Eugeniu Voinescu

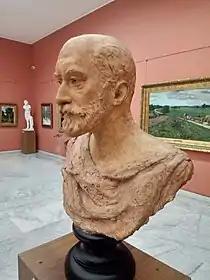
Portrait bust of Eugeniu Voinescu, by (1890)

Eugeniu Voinescu (commonly Eugen; 26 May 1842, Iași – 6 May 1909, Bucharest) was a Romanian diplomat and painter, who specialized in maritime scenes.